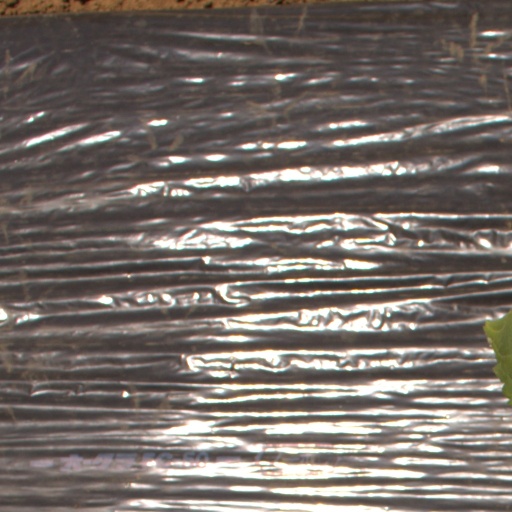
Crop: Jerusalem artichoke